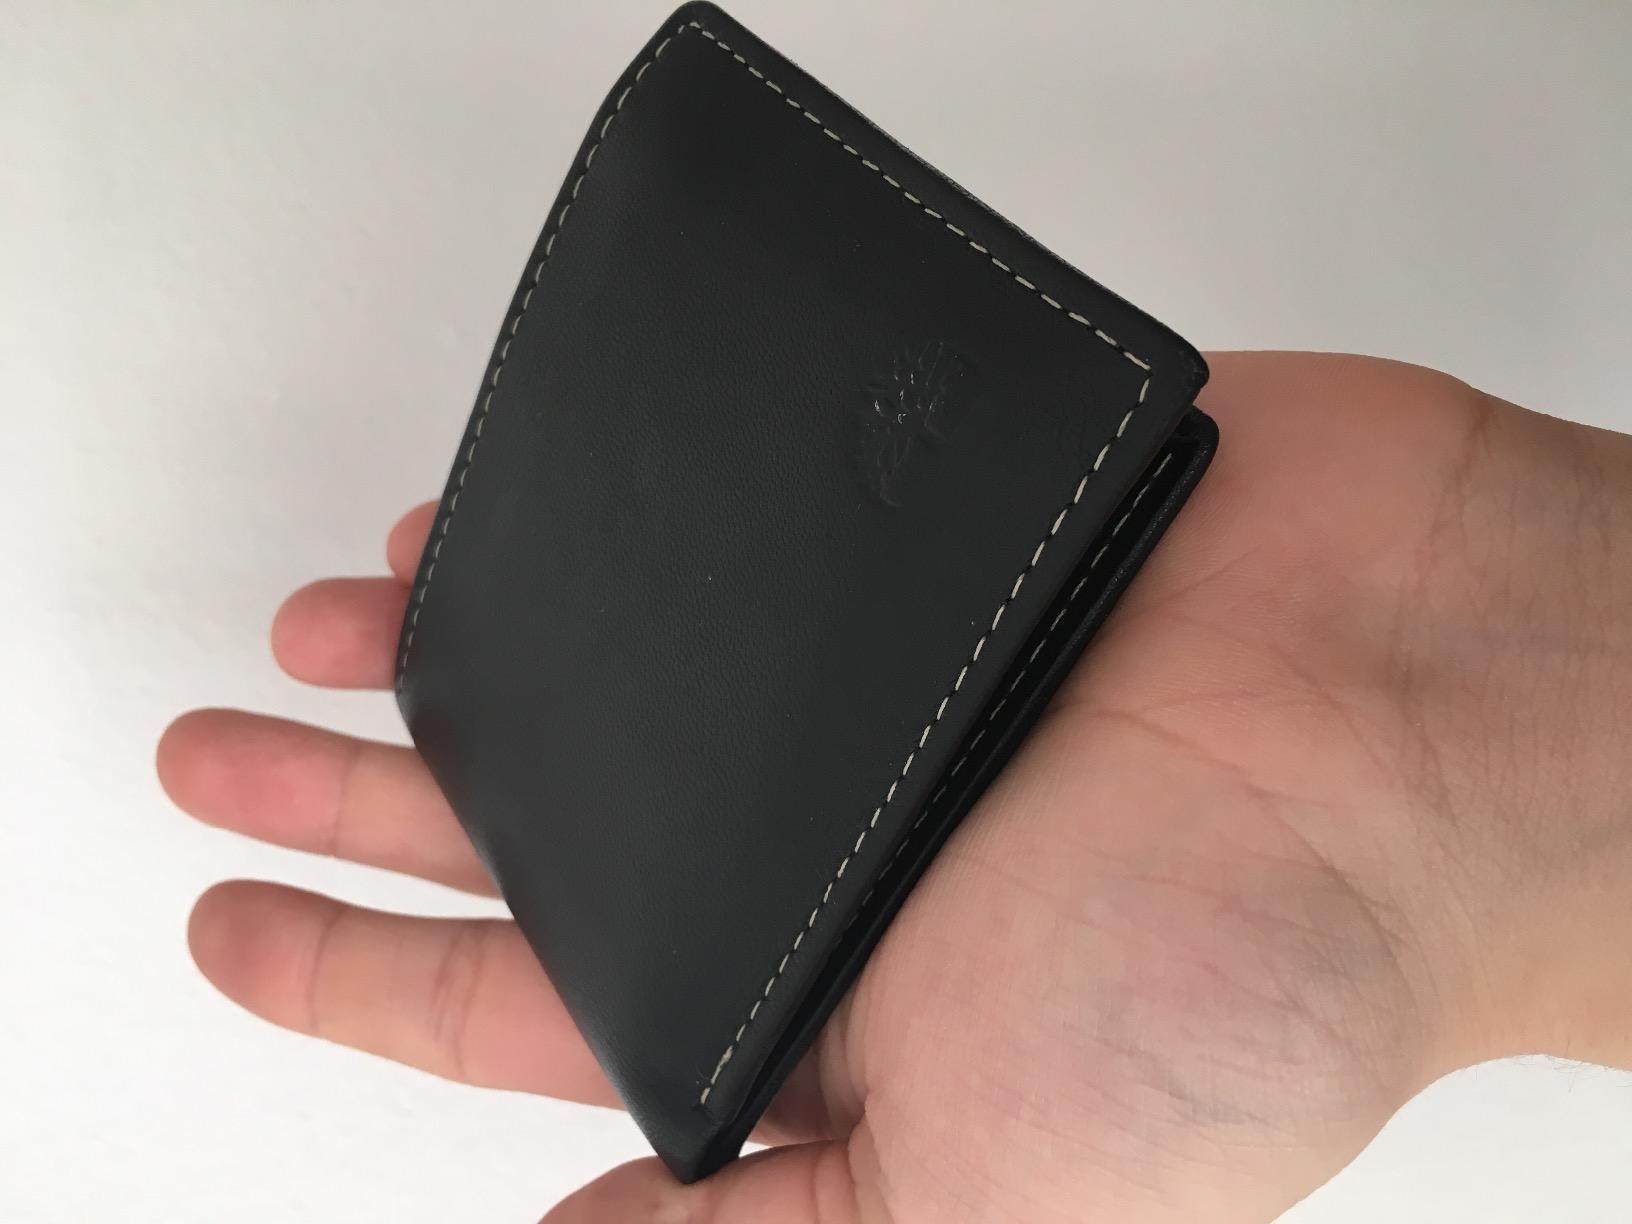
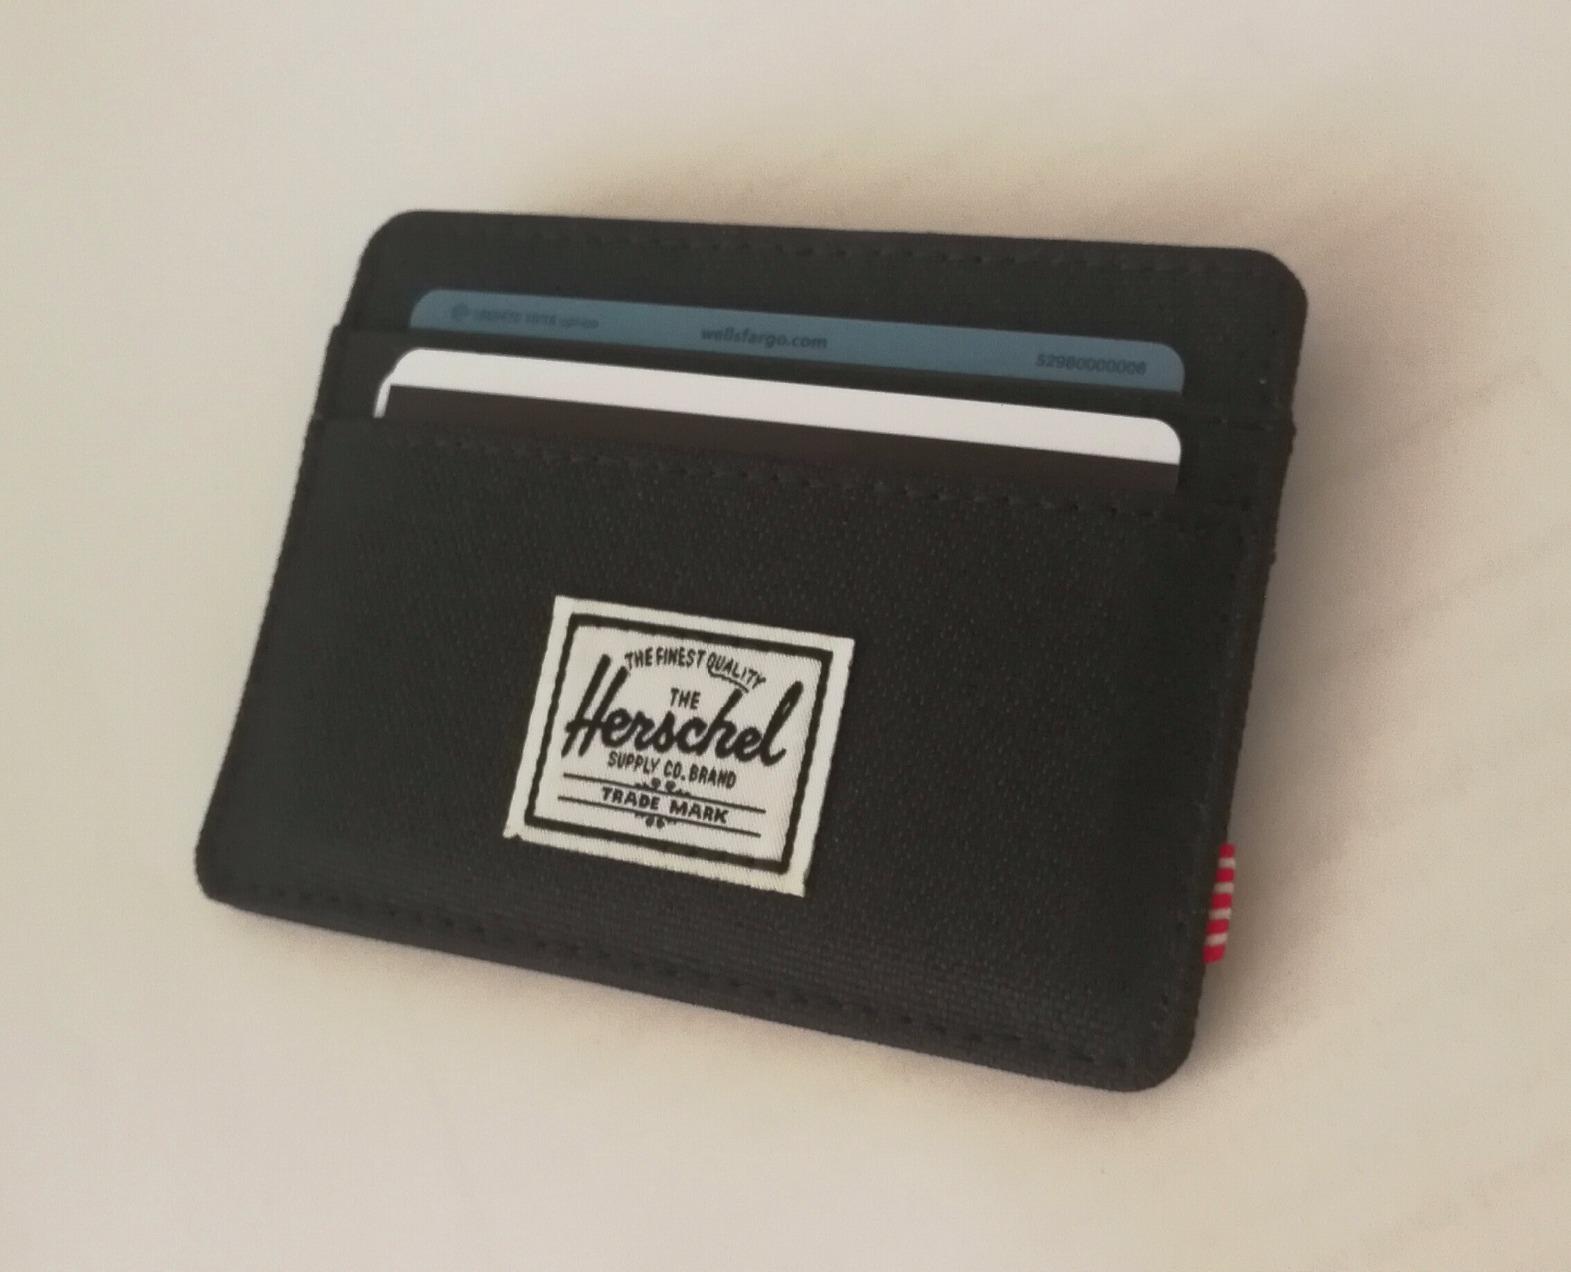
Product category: accessories_wallet
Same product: no